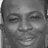
Emotion: happy